Marek Zagórski

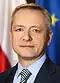
Marek Zagórski (2019)

Marek Tadeusz Zagórski (born August 6, 1967, in Kamień Pomorski, Poland) is a Polish politician and journalist. He served as a member of the Sejm (the lower house of the Polish parliament) in the IV, VIII, and IX terms.